Whitstable Town F.C.

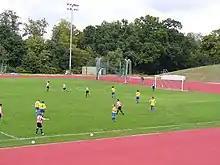
Whitstable (yellow shirts) take on Guildford City in a 2006 FA Cup tie

Although the first recorded football match in Whitstable was in 1885, the first record of Whitstable Town's existence was the following year. After a couple of years playing in a field behind the railway station, the club relocated to The Belmont Ground in 1888, where they play to this day.